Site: brandenburg
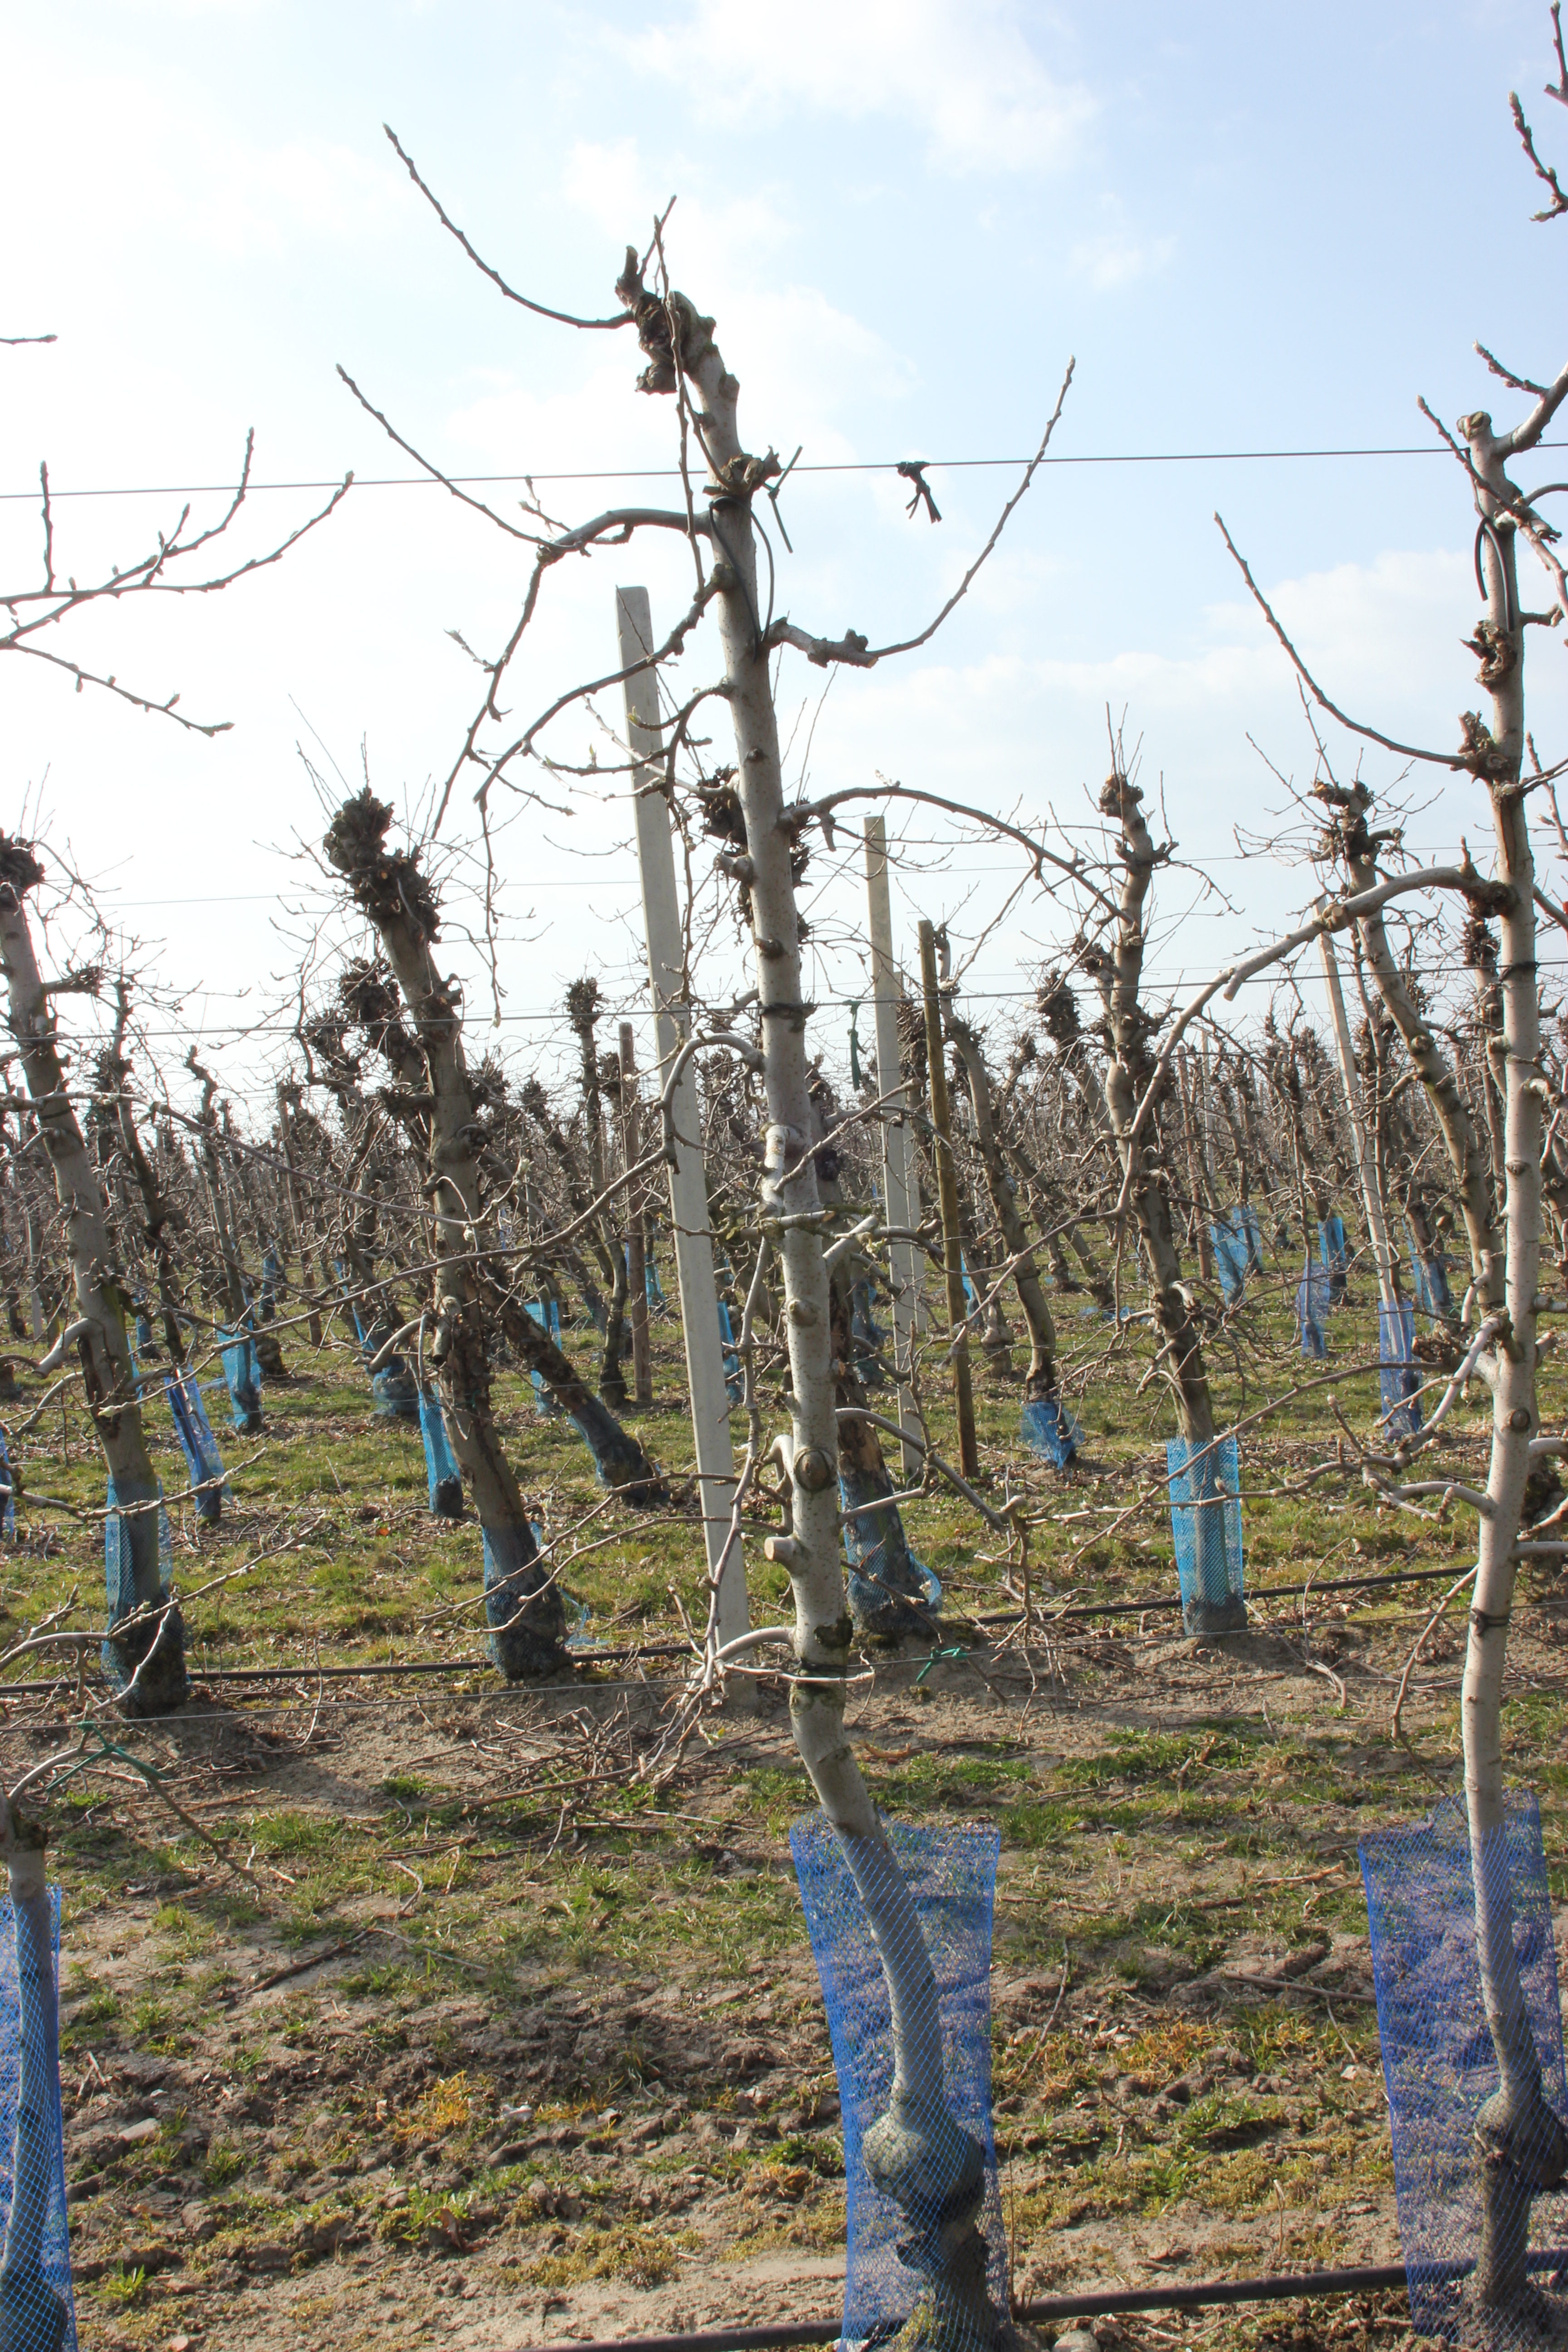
Growth stage (BBCH 03): Bud development